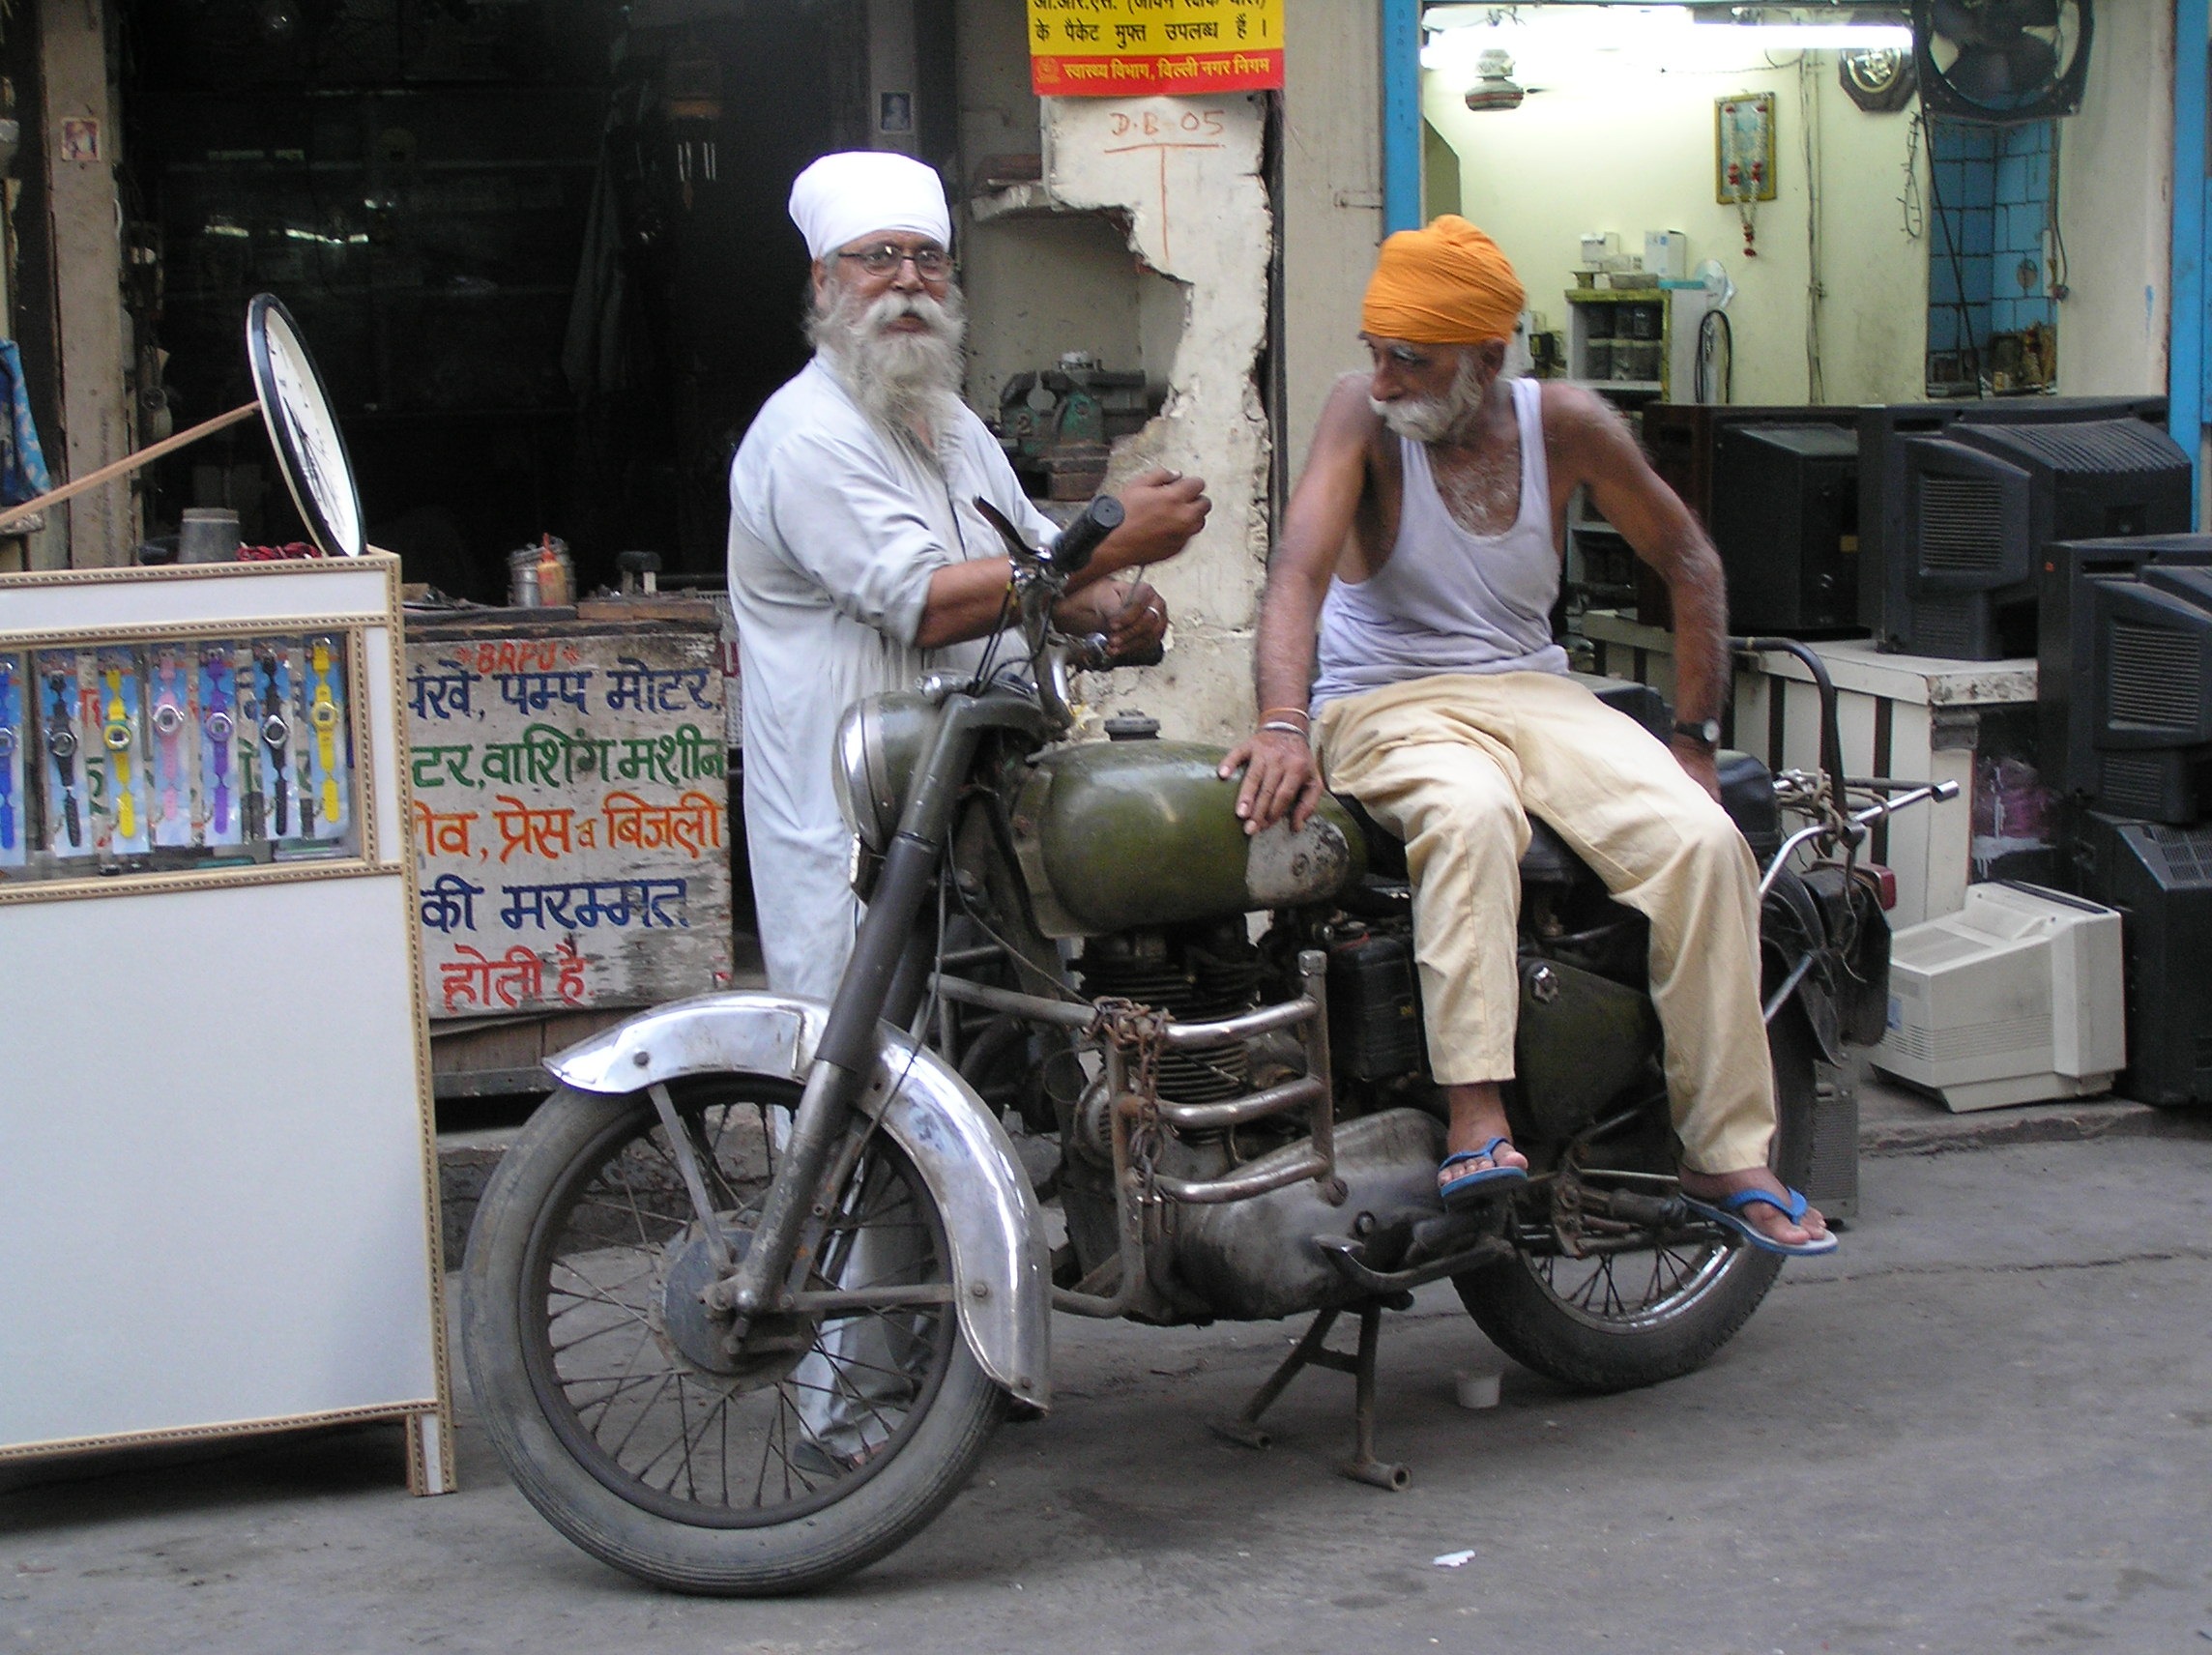
road, street, bicycle, transport, vehicle, motorcycle, india, delhi, motorcycling, new delhi, man on motcycle